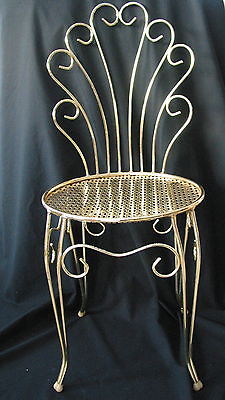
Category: chair